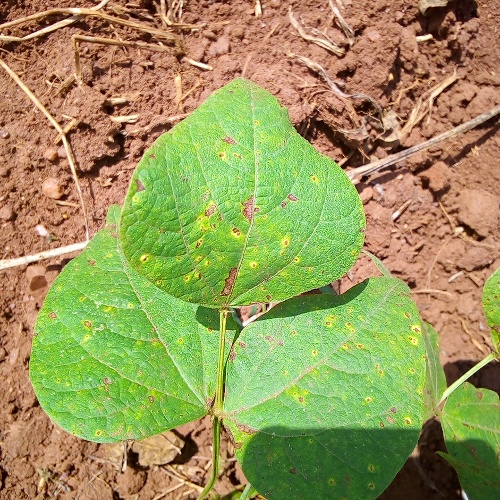
Leaf condition: bean_rust